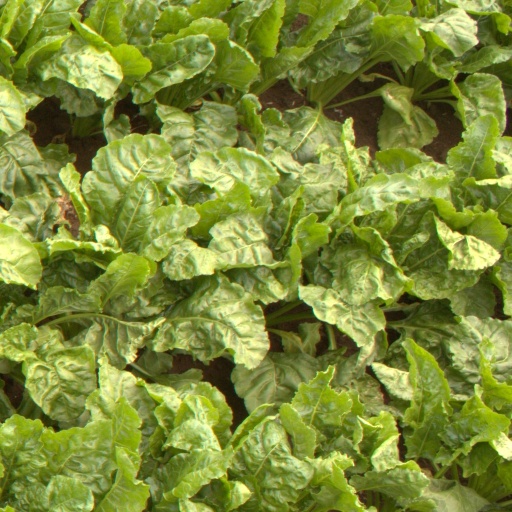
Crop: sugar beet